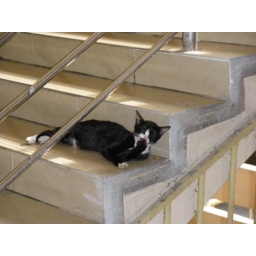
A cat, think it lives amongst the fish stalls in Kota Bharu central market